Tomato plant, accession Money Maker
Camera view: bottom (45 deg); turntable rotation: 60 degrees
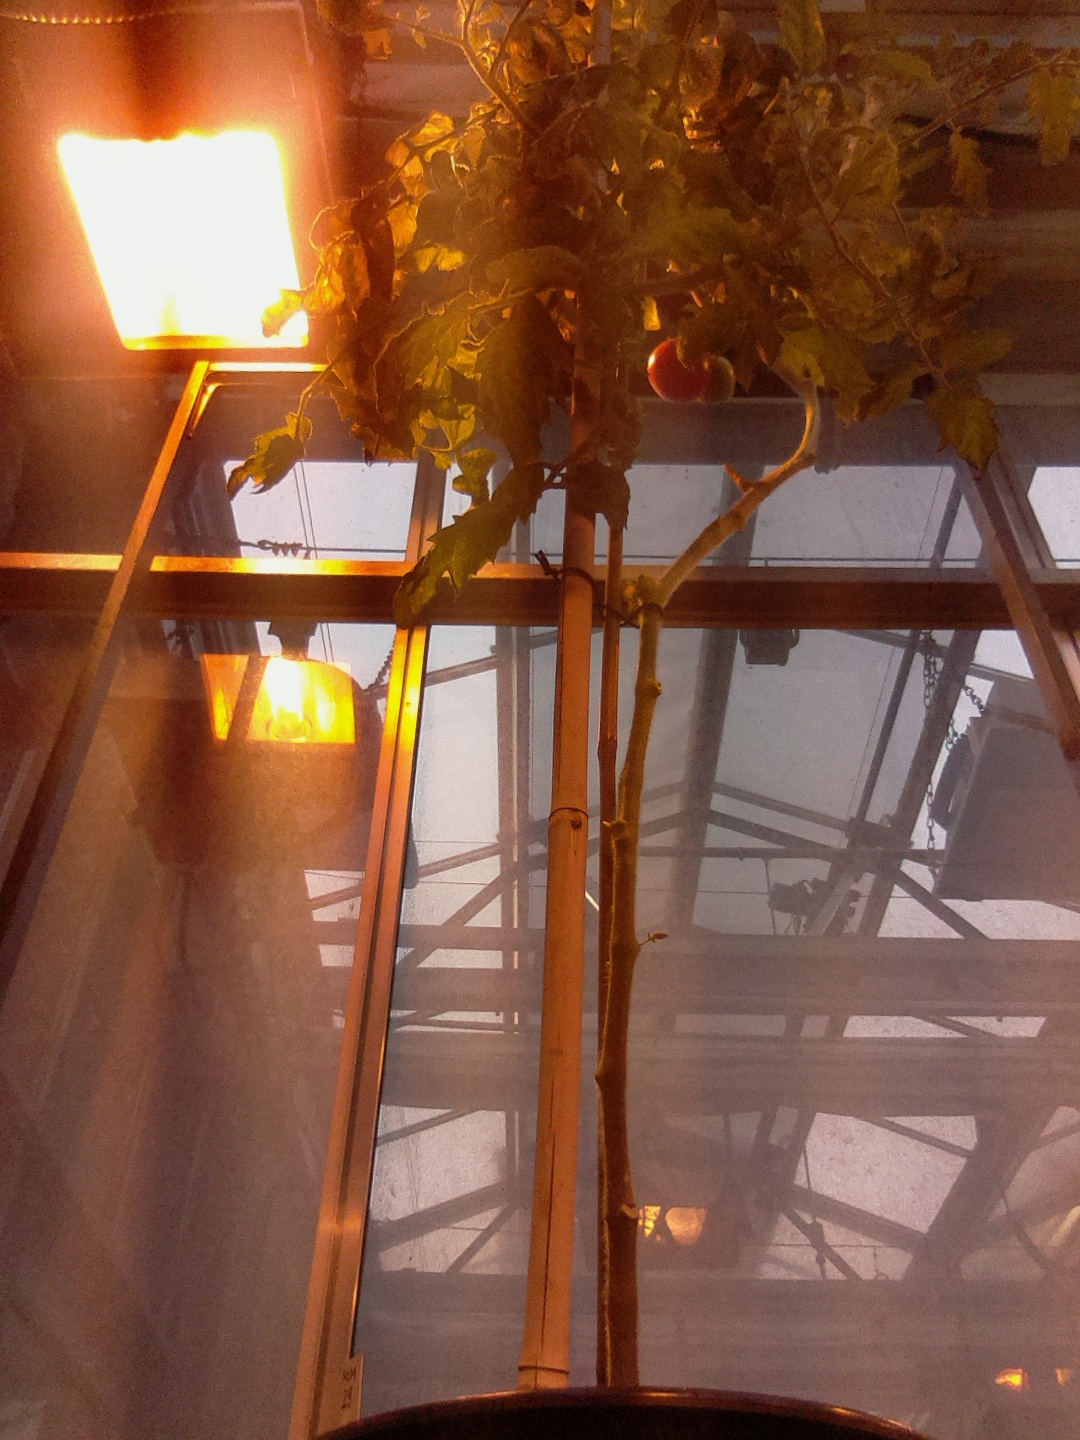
BBCH growth stage 89: 90%-100% of fruits show typical fully ripe color